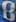
Number: 8